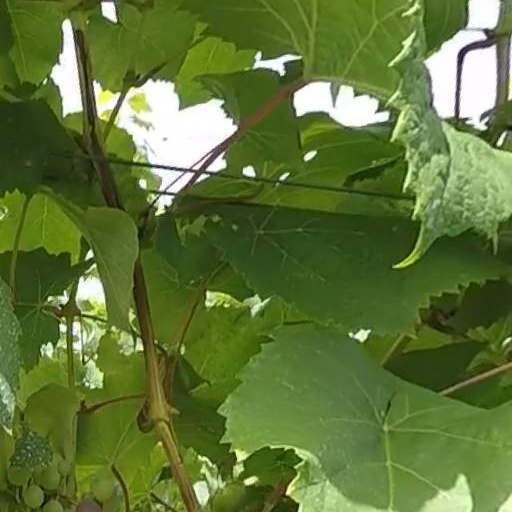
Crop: grape